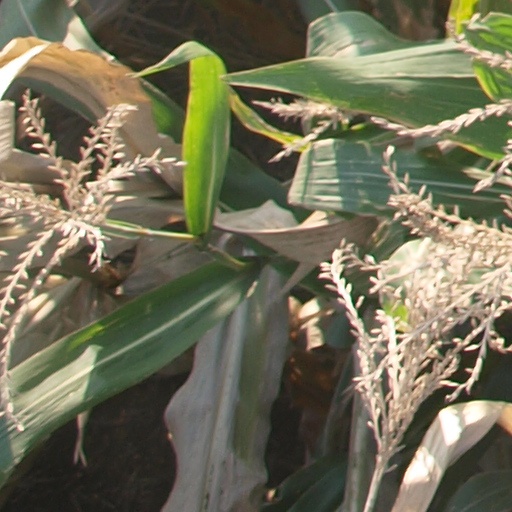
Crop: maize; corn